Ulysse Ellian

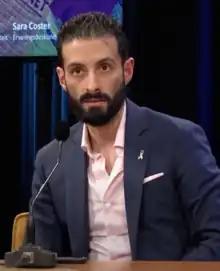
Ellian during a 2022 discussion at De Balie

Ulysse Ellian (born 17 September 1988) is an Afghan-born Dutch lawyer and politician. He has been a member of the House of Representatives since the 2021 general election on behalf of the conservative-liberal People's Party for Freedom and Democracy (VVD). Ellian also served as a municipal councilor in Almere between 2018 and 2021.